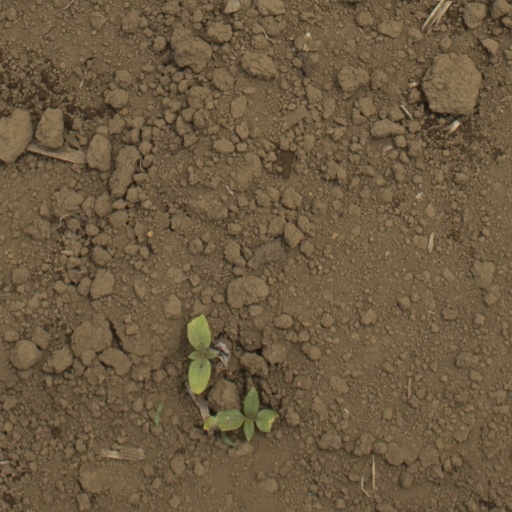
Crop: Jerusalem artichoke